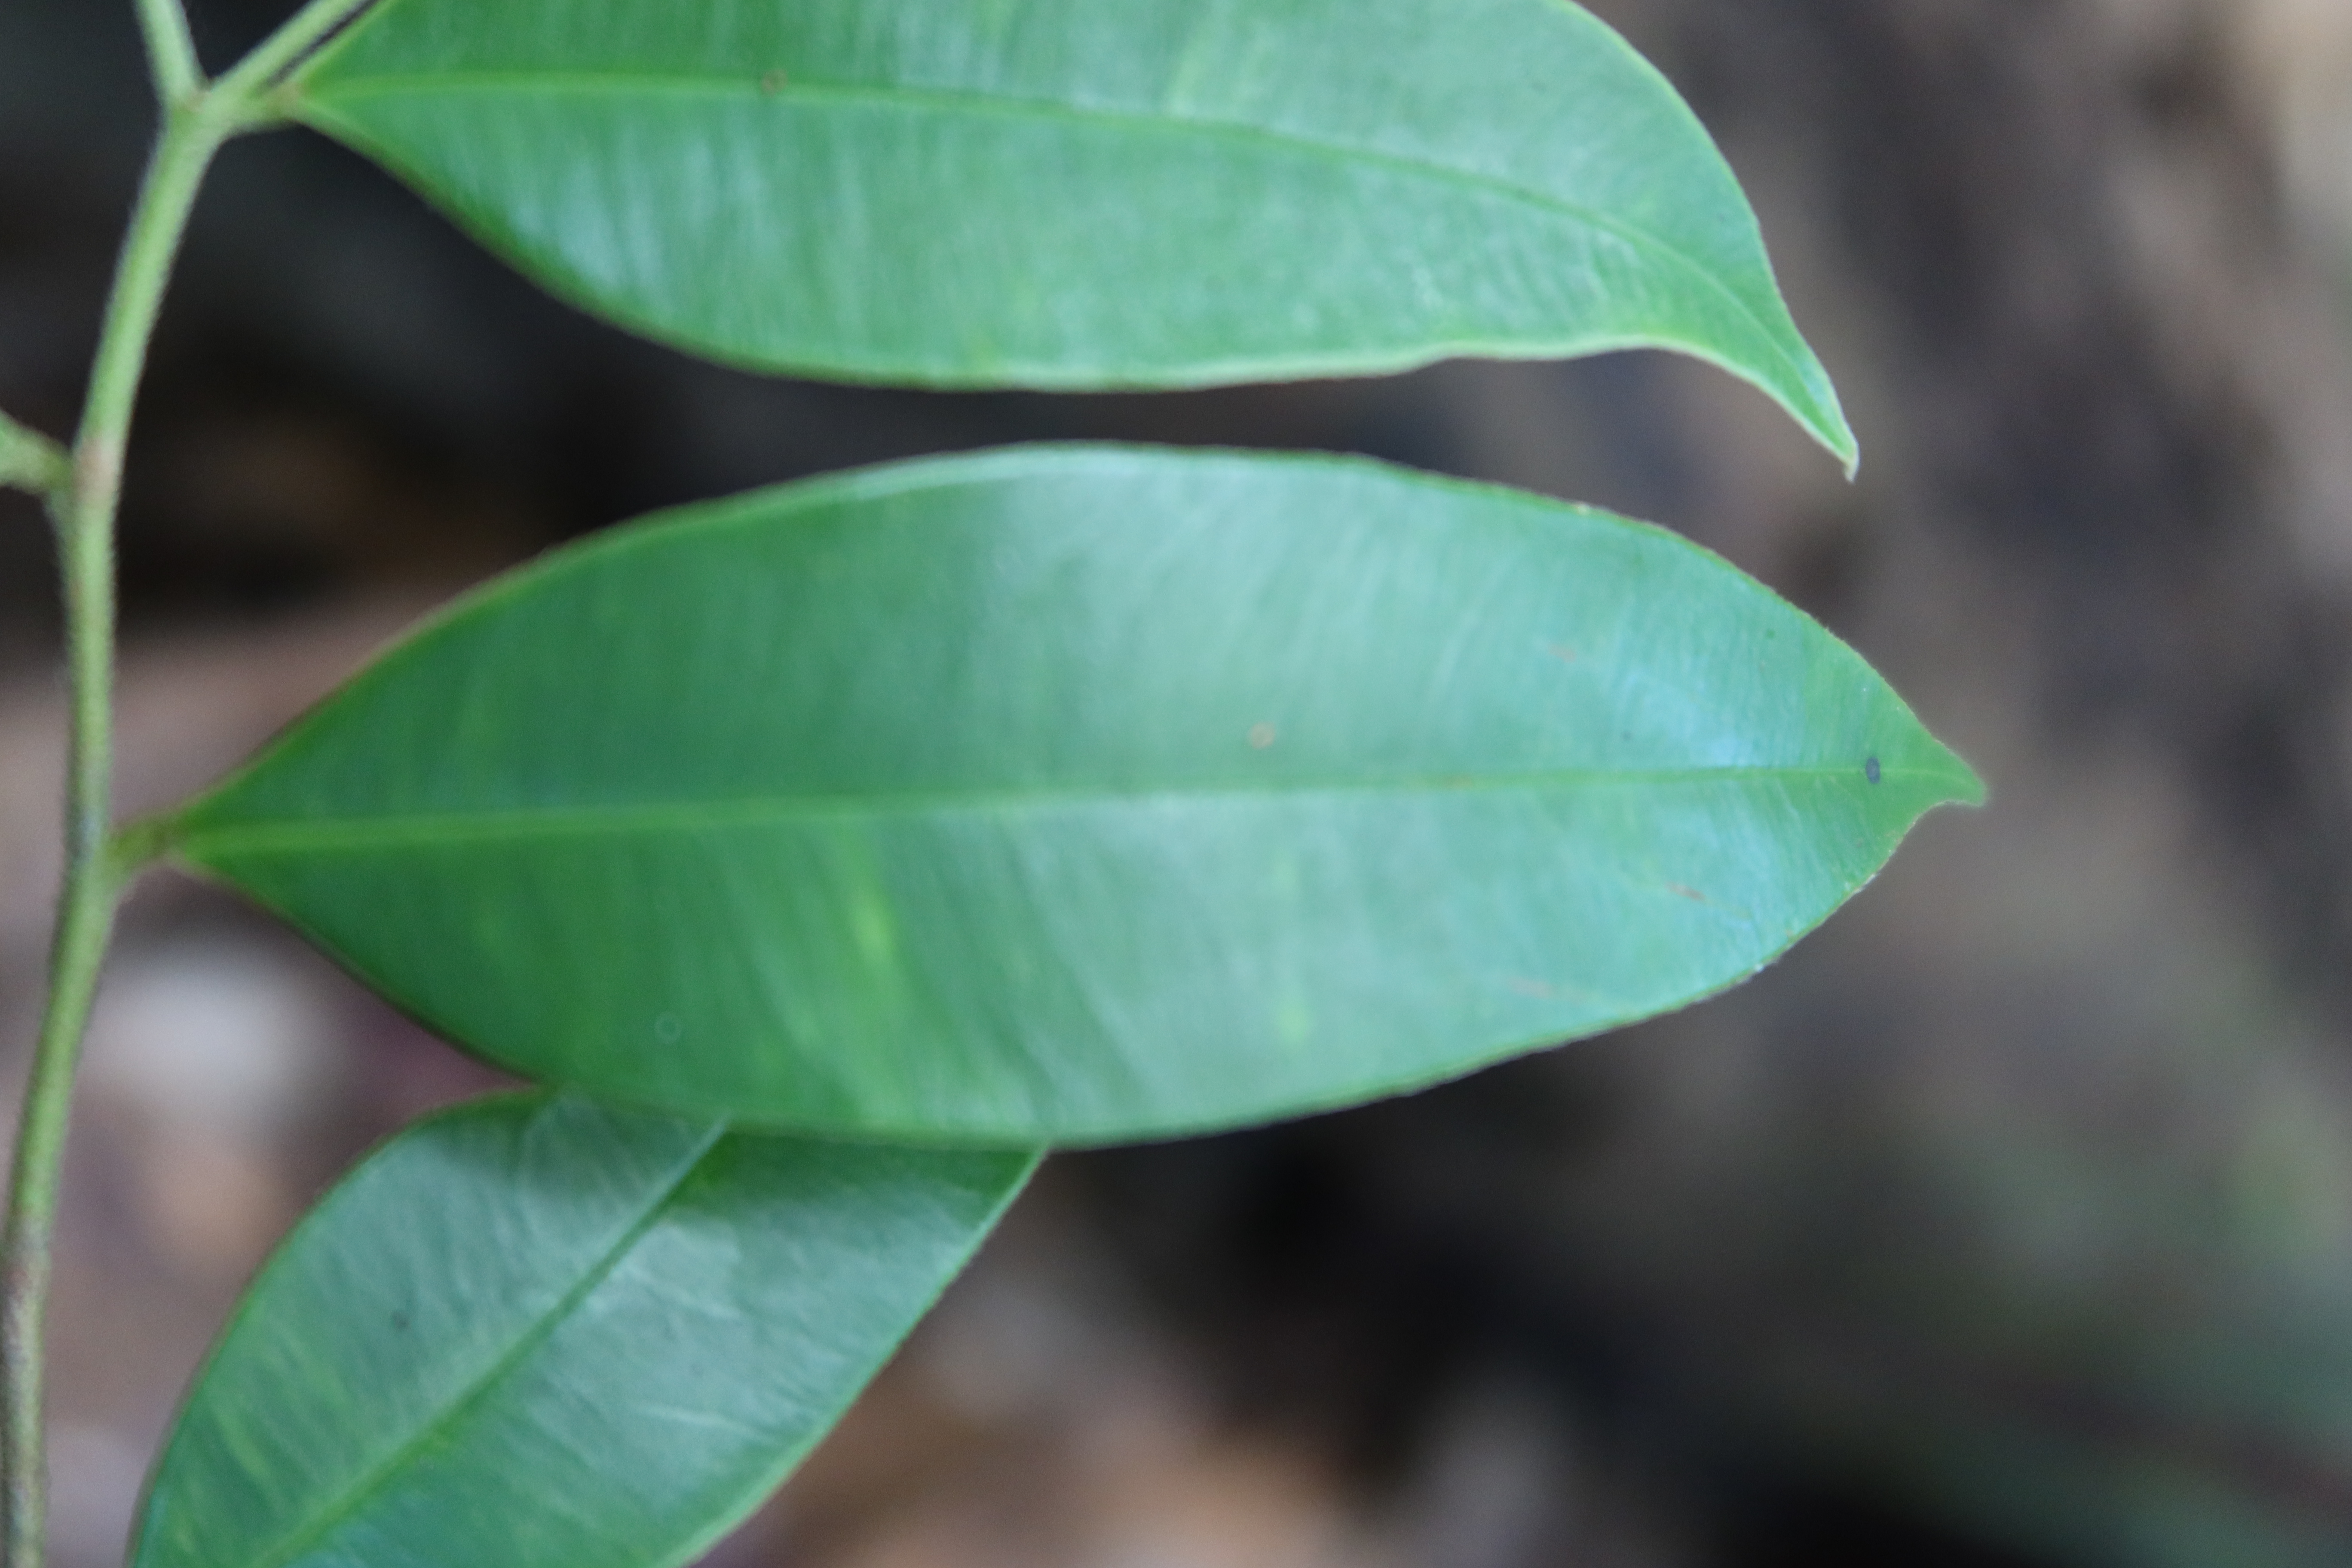
Label: Healthy